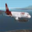
Label: airplane